Dick Van Orden

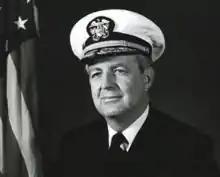

Merton Dick Van Orden (February 24, 1921 – December 9, 2018) was a rear admiral in the United States Navy. He was in the class of 1945 at the United States Naval Academy, but due to World War 2 he and the rest of his class graduated in 1944. He served as Chief of Naval Research from 1973 to his retirement in 1975. Van Orden died of cancer in 2018, aged 97.